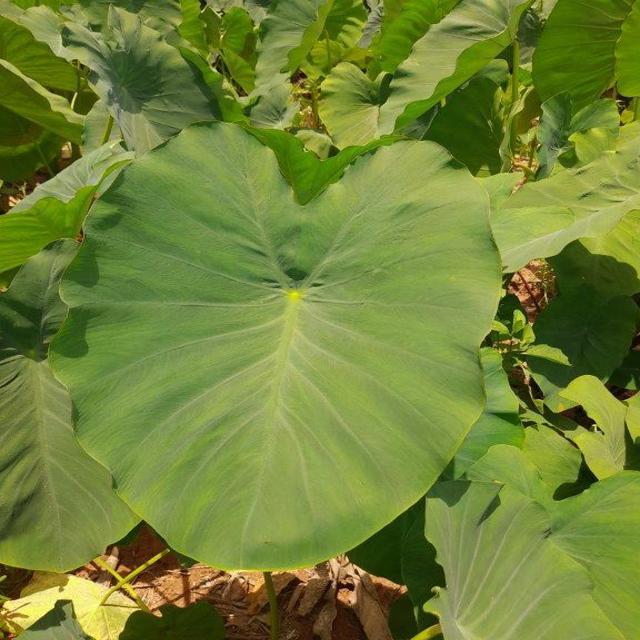
Label: Healthy